Cumans

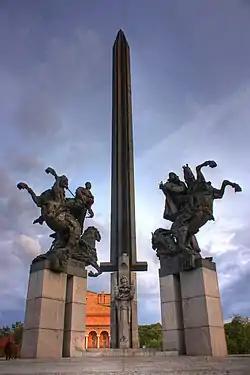
Monument to the Asen dynasty in their capital Veliko Tarnovo, Bulgaria. The dynasty was of Cuman origin or Bulgarian or Vlach origin and was responsible for establishing the Second Bulgarian Empire. Sculptor: prof. Krum Damianov

When the Cuman–Kipchaks swore oaths, it was done with swords in the hands that touched the body of a dog cut in two. The Italian Franciscan friar, traveler, and historian, John of Plano Carpini, says that when the Hungarian prince married the Cuman princess, ten Cumans swore over a dog cut in half with a sword that they would defend the Kingdom of Hungary. The Christian writer and historian of the crusades, Jean de Joinville (c. 1224–c. 1317), mentions that when the Cumans and Byzantines made an alliance, the Cumans made a dog pass between both sides and cut it with a sword, obliging the Byzantines to do the same; the Cumans said that both they and the Byzantines should be cut in pieces if they failed each other. Joinville described a Cuman noble's funeral: he was buried seated on a chair whilst his best horse and best sergeant were placed beside him alive.